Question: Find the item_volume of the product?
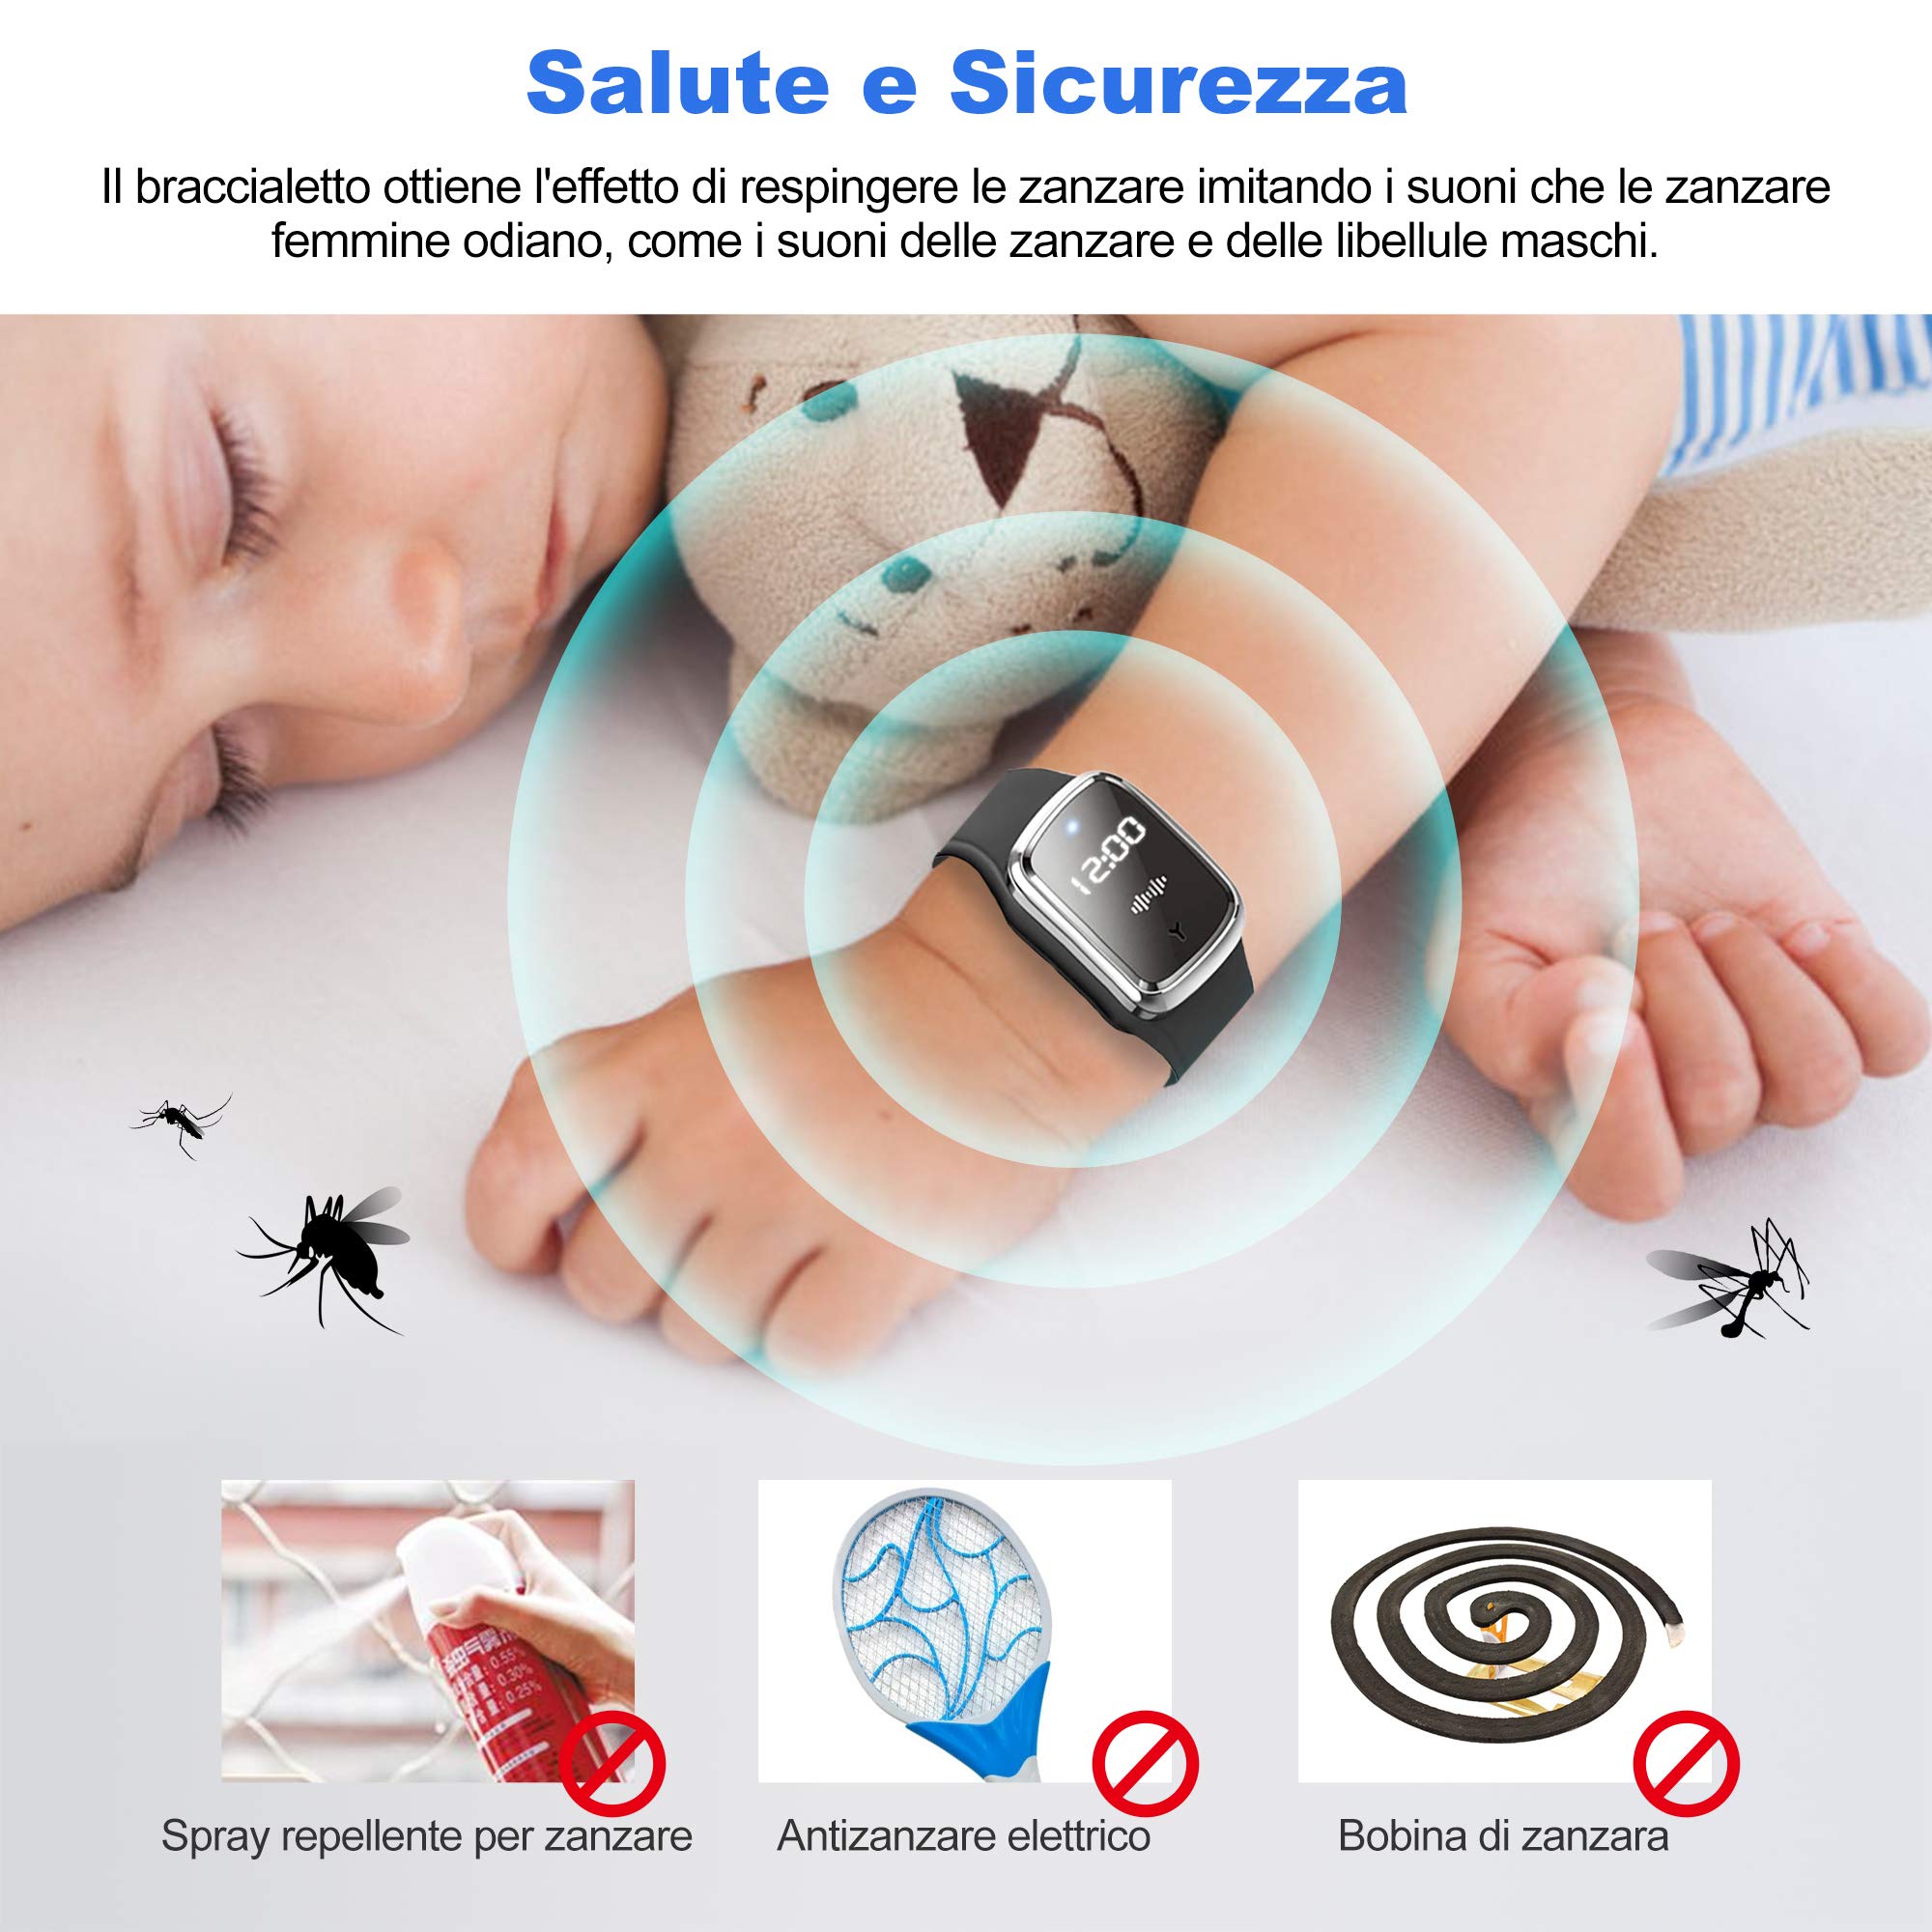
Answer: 0.0 millilitre